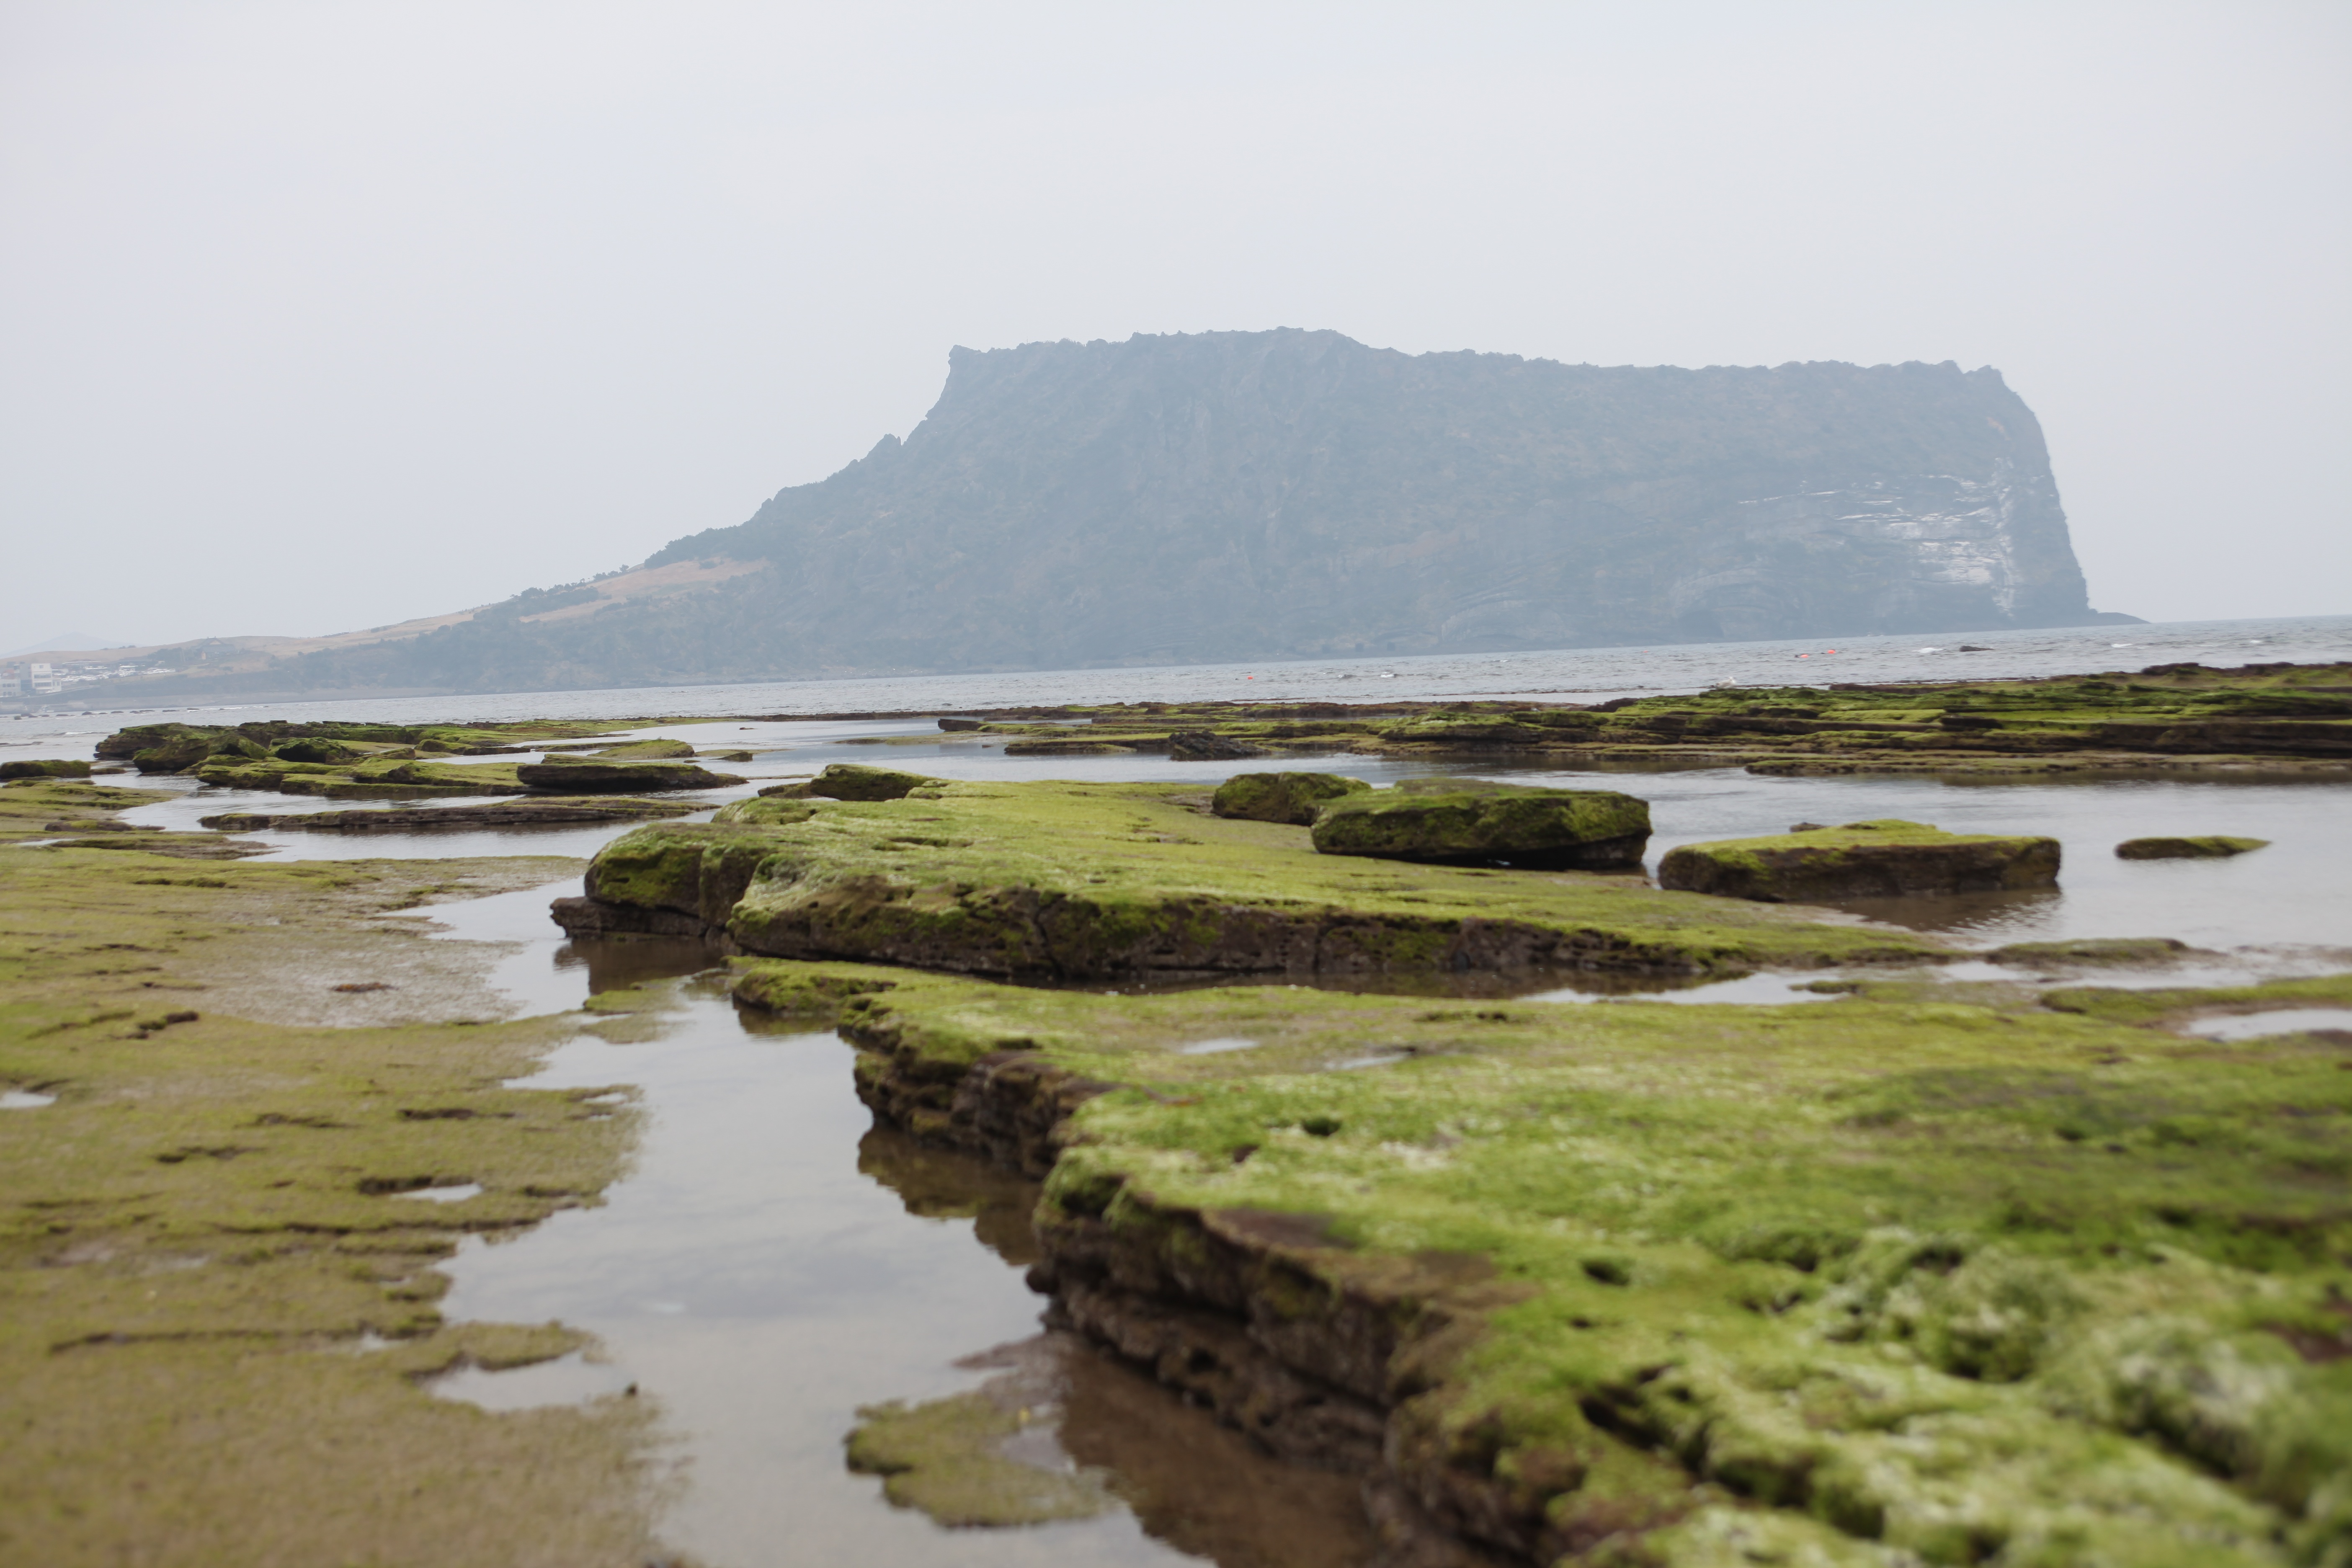
beach, landscape, sea, coast, water, rock, ocean, marsh, shore, wave, cliff, cove, bay, island, terrain, body of water, wetland, loch, estuary, cape, islet, landform, ebb, natural environment, geographical feature, holy mountain, the optical device